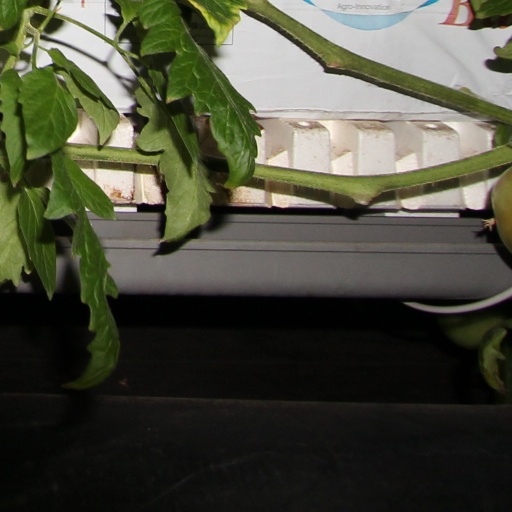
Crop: tomato